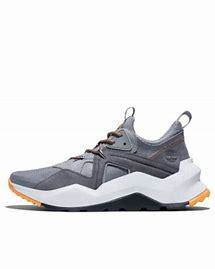
Brand: Timberland
Model: Madbury